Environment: real
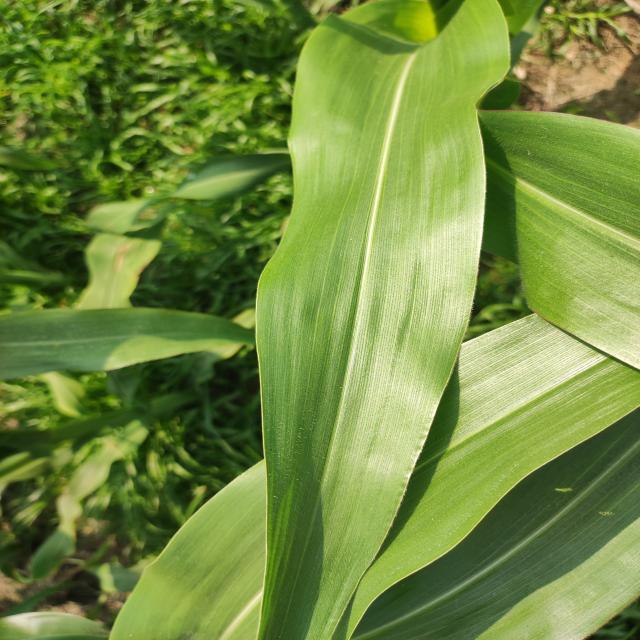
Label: healthy